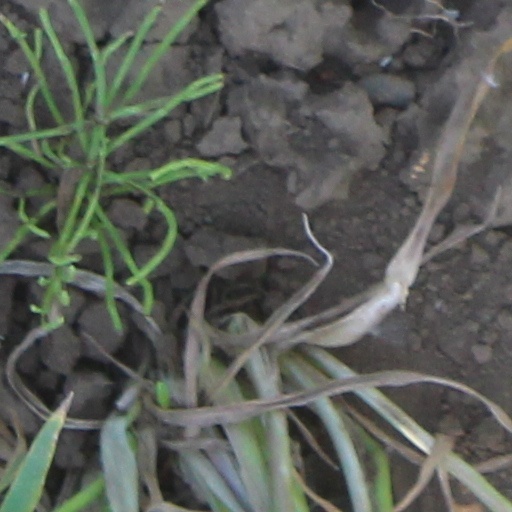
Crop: wheat